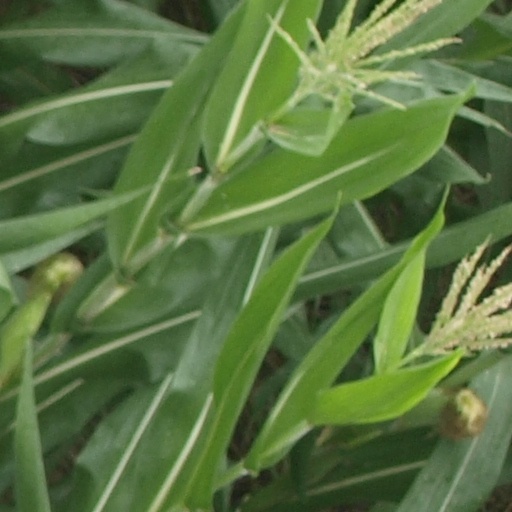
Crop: maize; corn